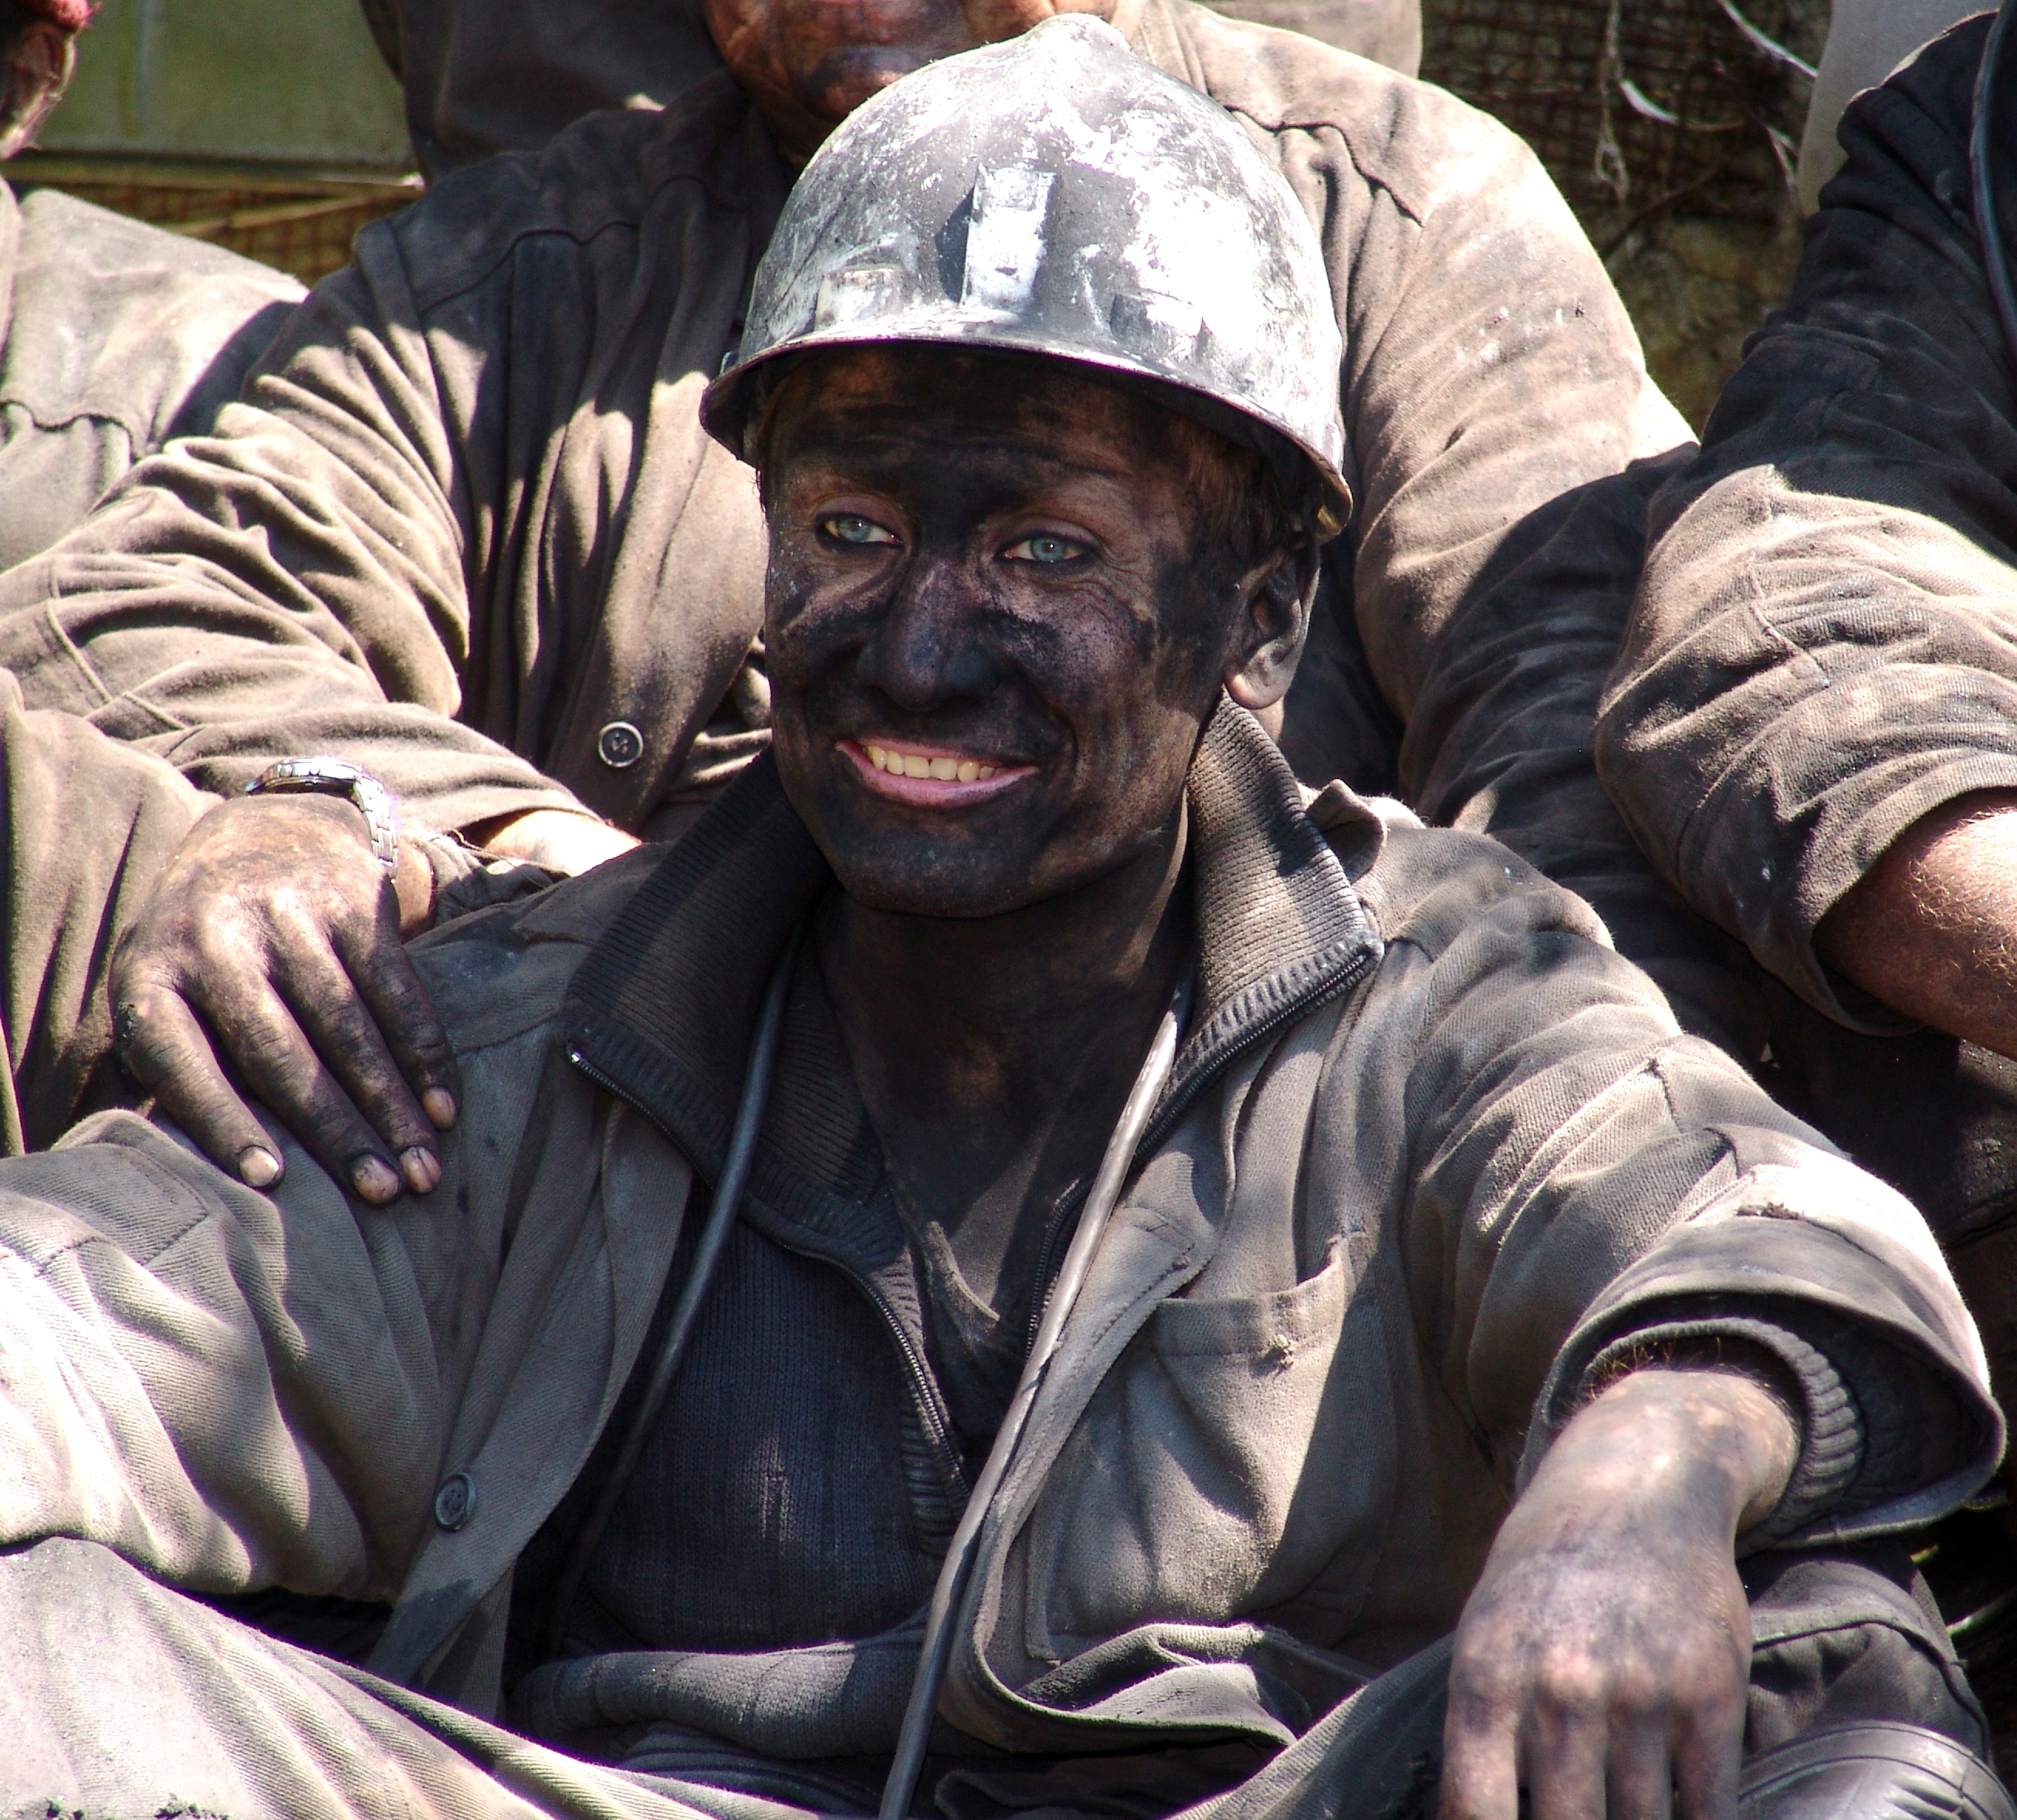
work, man, person, people, industry, one, mine, minerals, coal, laborer, miner, extraction, after work, hard labour, militia